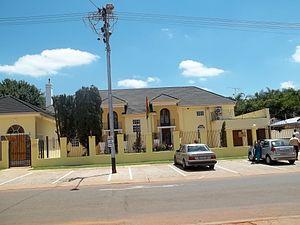
Ceci est une liste des représentations diplomatiques du Ghana. Le Ghana a plusieurs missions diplomatiques dans le monde.